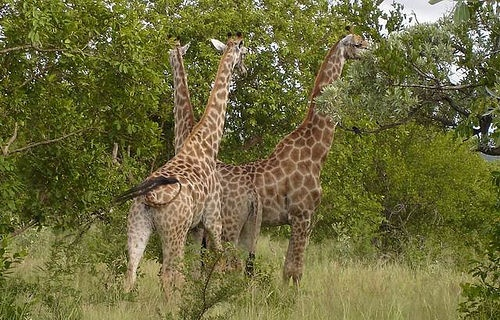
Three giraffes eating leaves off branches in a wooded area.
A few giraffes eating leaves from some trees.
giraffes on the forest eating from tall trees
Three giraffes are walking through a grassy field.
Three giraffes are walking through the trees together